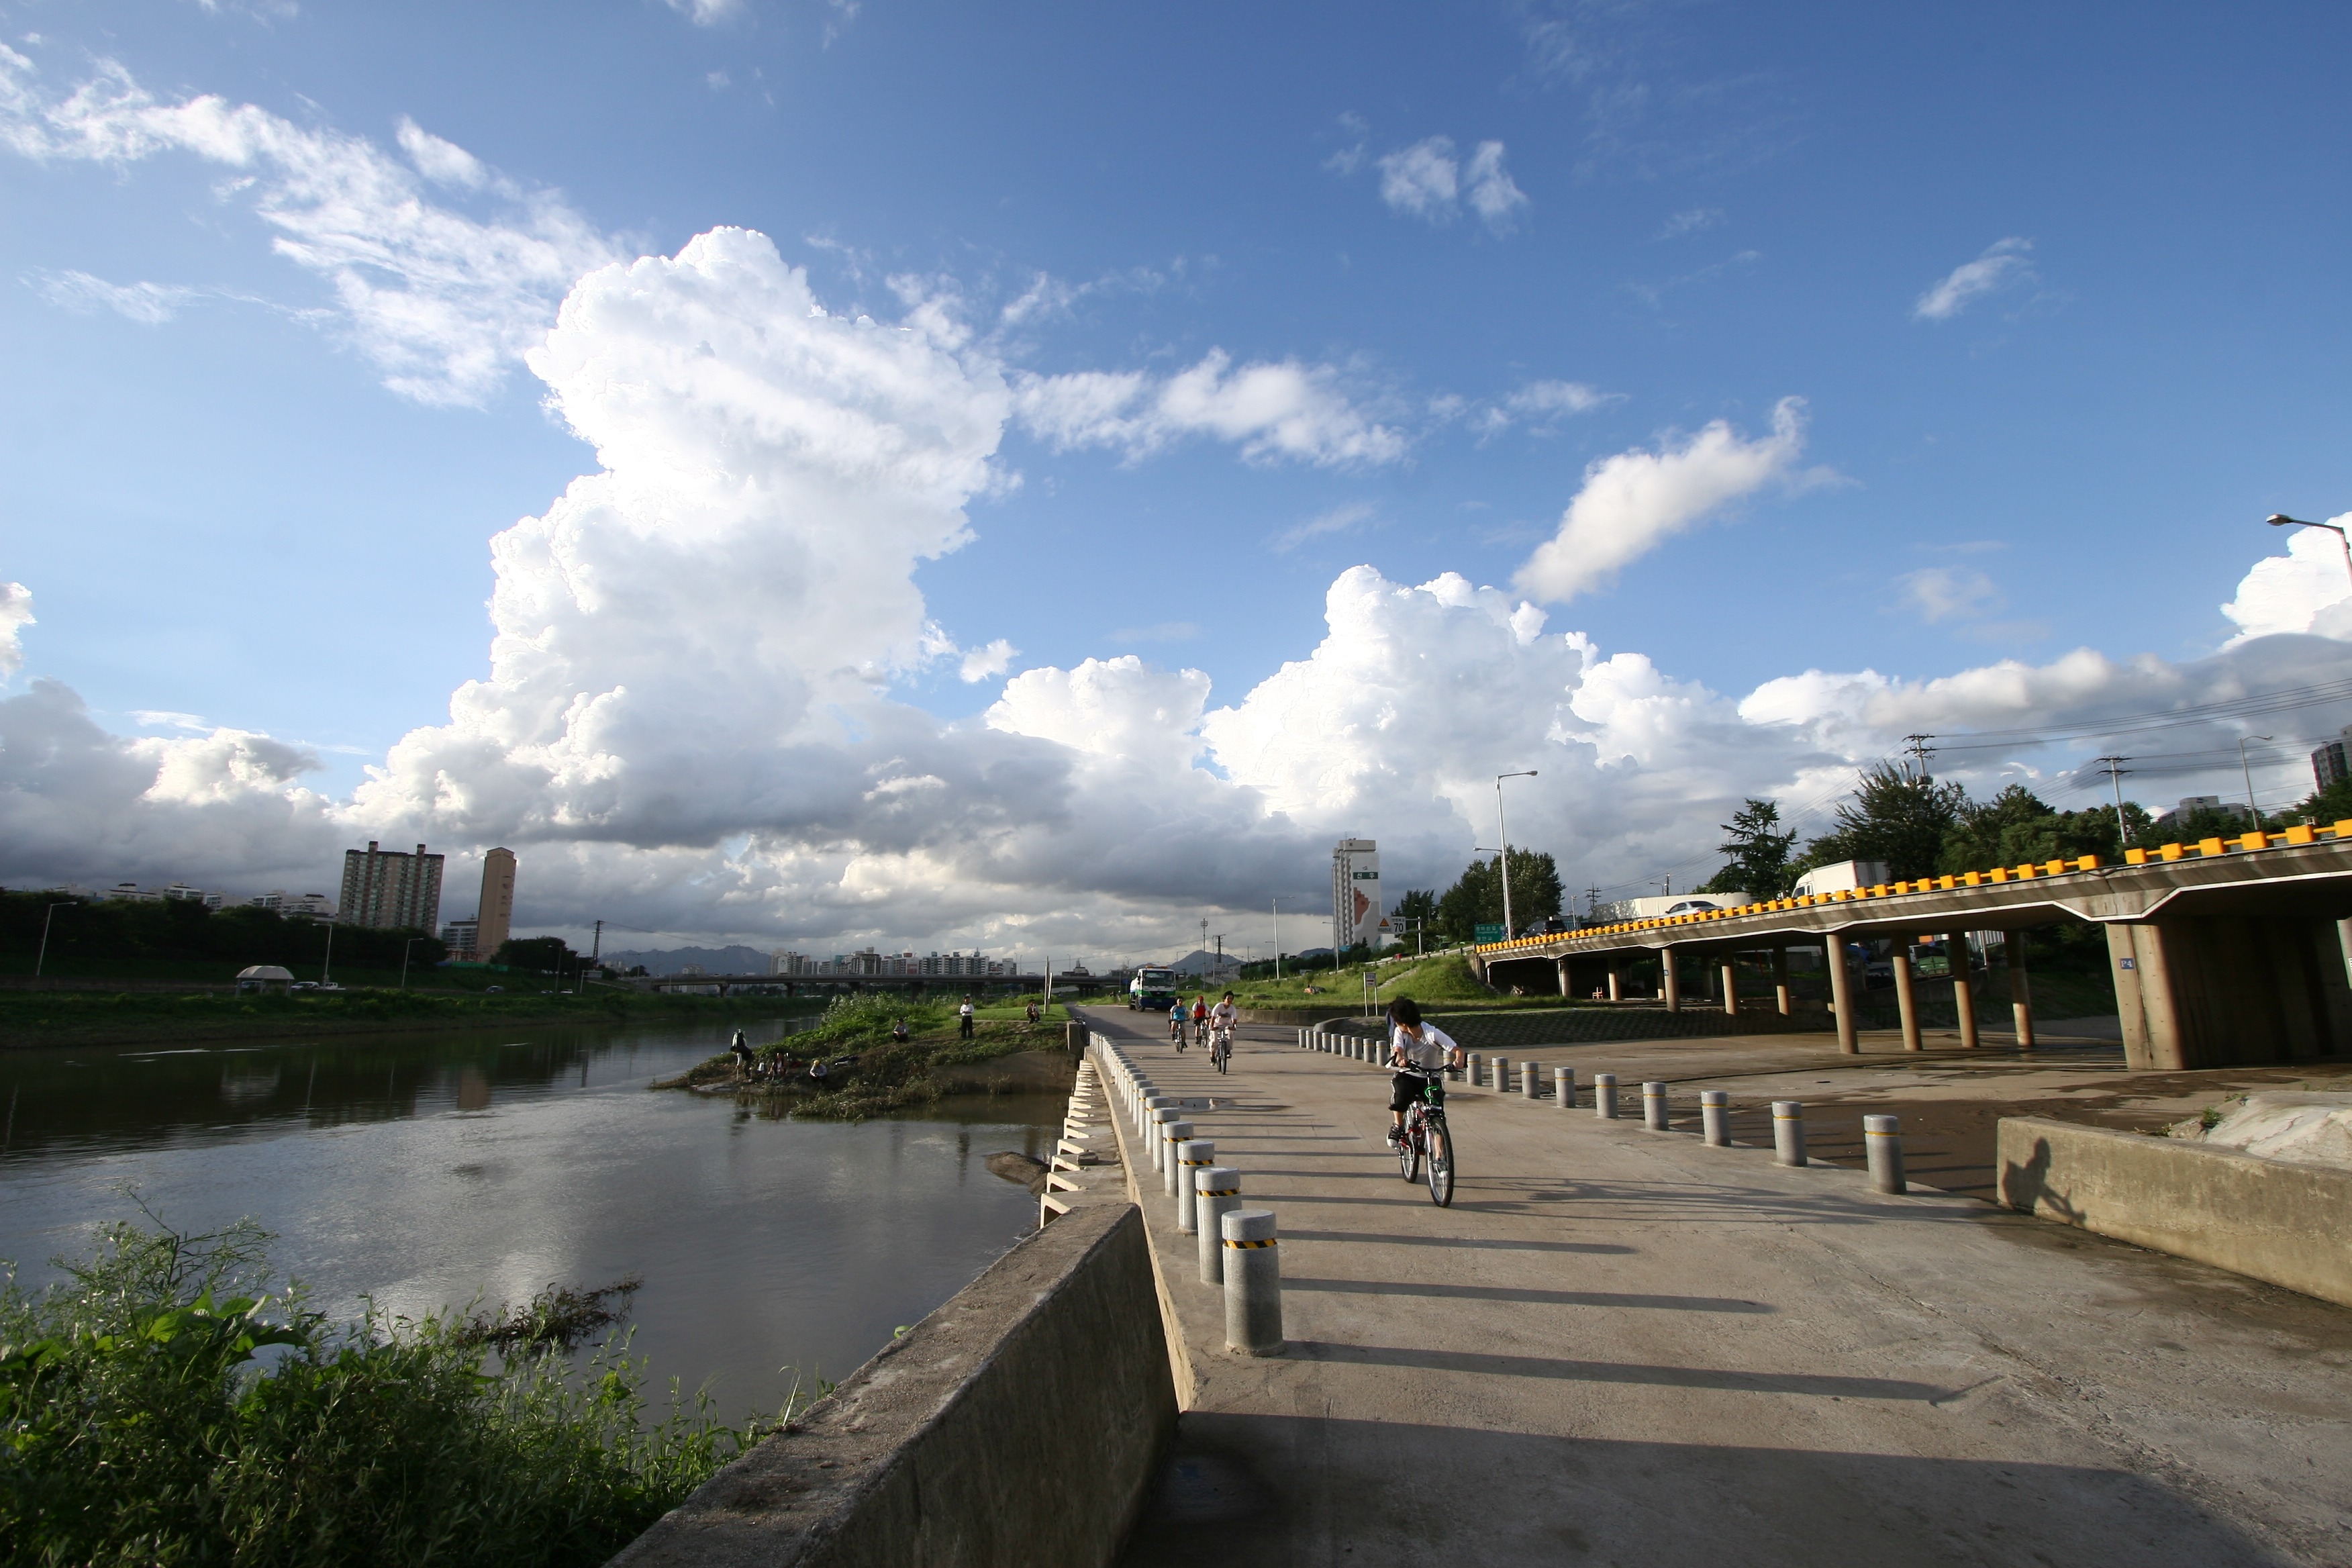
sea, coast, water, cloud, sky, white, bridge, river, vacation, travel, reservoir, waterway